Princess Beatrice of the United Kingdom

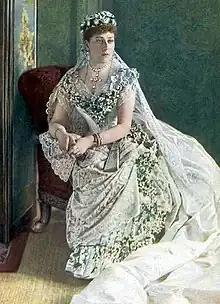
Princess Beatrice in her wedding dress, Osborne, 1885. Beatrice wore her mother's wedding veil of Honiton lace.

In March 1861, Queen Victoria's mother Victoria, Duchess of Kent, died at Frogmore. The Queen broke down in grief and guilt over their estrangement at the beginning of her reign. Beatrice tried to console her mother by reminding her that the Duchess of Kent was "in heaven, but Beatrice hopes she will return". This comfort was significant because Queen Victoria had isolated herself from her children except the eldest unmarried daughter, Princess Alice, and Beatrice. Queen Victoria again relied on Beatrice and Alice after the death of Albert, of typhoid fever, on 14 December.